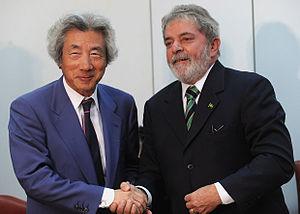
Jun'ichirō Koizumi, né le 8 janvier 1942 à Yokosuka, est un homme d'État japonais, Premier ministre du Japon du 26 avril 2001 au 26 septembre 2006.